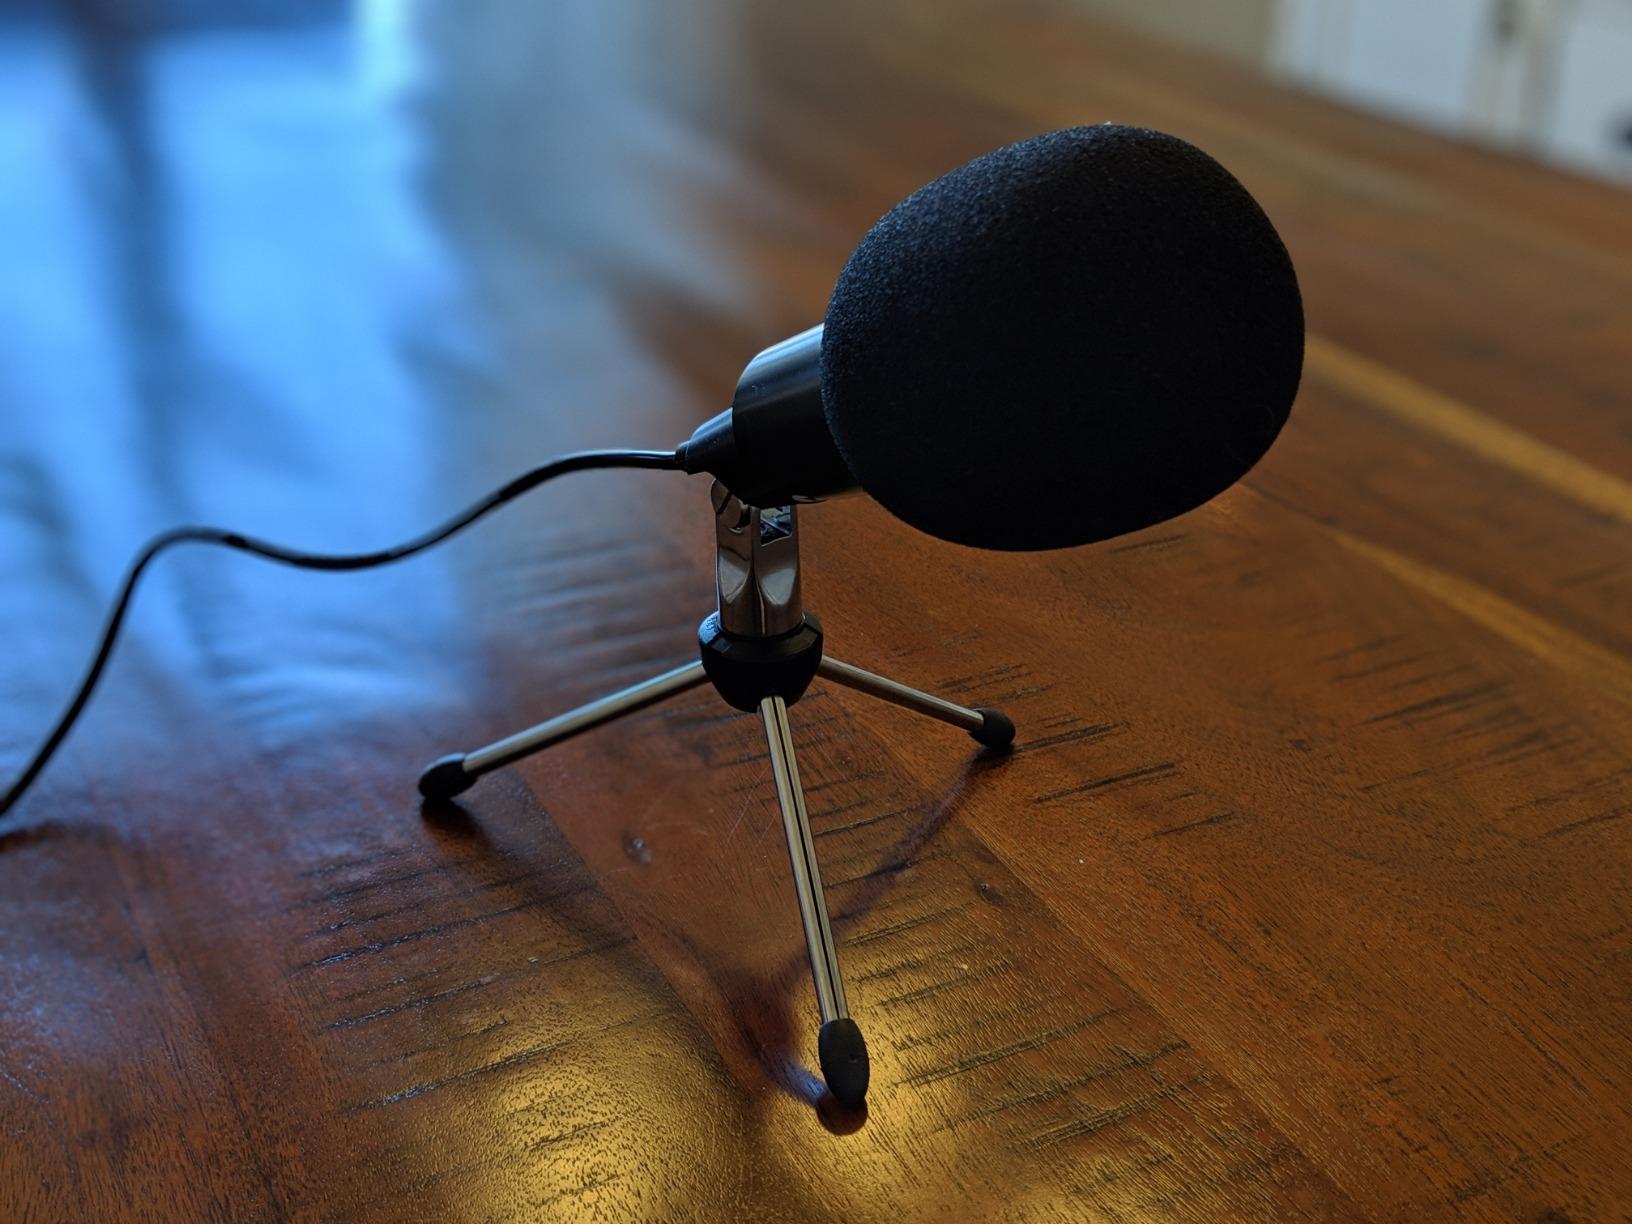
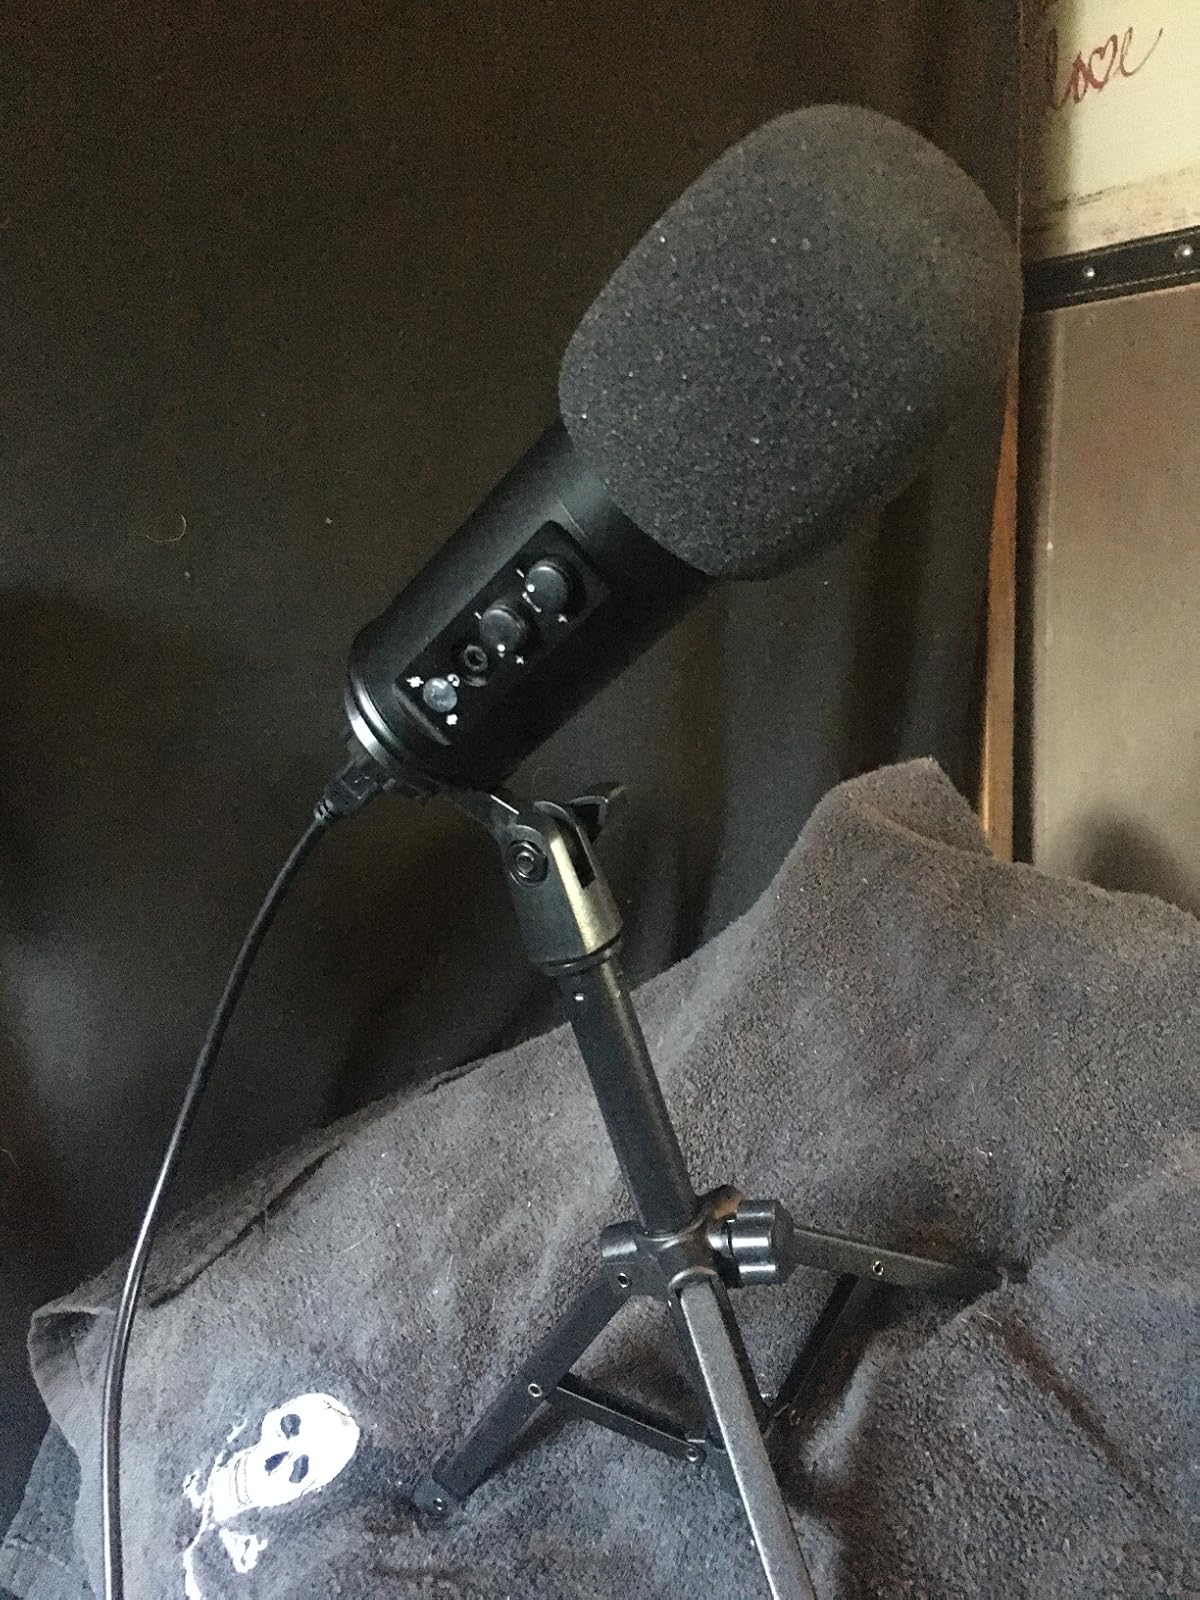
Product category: microphone
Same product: no